Paul L. Modrich

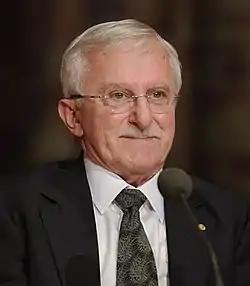
Paul L. Modrich in December 2015

Paul Lawrence Modrich (born June 13, 1946) is an American biochemist, James B. Duke Professor of Biochemistry at Duke University and Investigator at the Howard Hughes Medical Institute. He is known for his research on DNA mismatch repair. Modrich received the Nobel Prize in Chemistry 2015, jointly with Aziz Sancar and Tomas Lindahl.